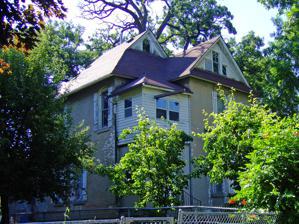
Building: Lowry W. and Hattie N. Goode First North Des Moines House
Country: United States of America
Year built: 1884
Historic house in Iowa, United States United States historic place Lowry W. and Hattie N. Goode First North Des Moines House U.S. National Register of Historic Places U.S. Historic district Contributing property Show map of Iowa Show map of the United States Location 1813 7th St. Des Moines, Iowa Coordinates 41°36′38.7″N 93°37′36.1″W / 41.610750°N 93.626694°W / 41.610750; -93.626694 Area less than one acre Built 1884 Architectural style Late Victorian Part of Polk County Homestead and Trust Company Addition Historic District ( ID16000687 ) MPS Towards a Greater Des Moines MPS NRHP reference No. 98001280 Added to NRHP October 22, 1998 The Lowry W. and Hattie N. Goode First North Des Moines House , also known as the Allabach House , is a historic building located in Des Moines, Iowa , United States.  The Late Victorian -style single-family dwelling is significant for its association with Lowry W. Goode.  Goode was a prominent real estate developer in the Des Moines area in the 19th century. Built c. 1884 in what was the suburb of North Des Moines, this house is one of the last resources that calls attention to his work.  The Goode's themselves built and occupied several houses in North Des Moines, and they lived here for about one year after it was built.  They then used it as a rental property for a while until they sold it.  The two-story brick structure features a main block with a rectangular plan, intersecting gables , a single-story bay window on the west elevation, a two-story extension on the south elevation, and a rear wing.  The original porch has been removed.  The house was individually listed on the National Register of Historic Places in 1998. It was included as a contributing property in the Polk County Homestead and Trust Company Addition Historic District in 2016. References